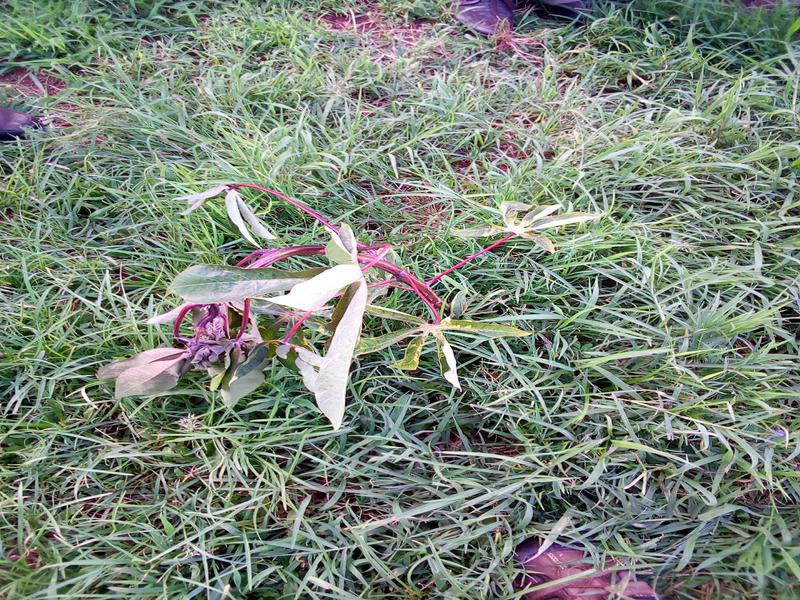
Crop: cassava
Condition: green_mottle